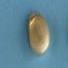
Maize quality: Good